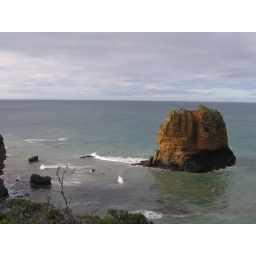
A rock formation off the victorian coast by the Split Lighthouse